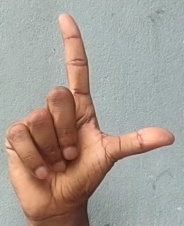
ASL sign: L